Sally Ride

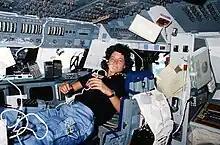
refer to caption

Group 8's name for itself was "TFNG". The abbreviation was deliberately ambiguous; for public purposes, it stood for "Thirty-Five New Guys", but within the group itself, it was known to stand for the military phrase, "the fucking new guy", used to denote newcomers to a military unit. Officially, they were astronaut candidates; they would not become fully-fledged astronauts until they had completed their training. Ride was graded a civil service GS-12, with a salary of US$21,883. She bought a housing unit in the Nassau Bay, Texas, area, and moved in with Colson, who secured a research grant at Rice University so they could move to Houston together. He became the only unmarried astronaut candidate's partner. Ride and Colson split up in January 1979, and she briefly dated fellow astronaut candidate Robert "Hoot" Gibson.